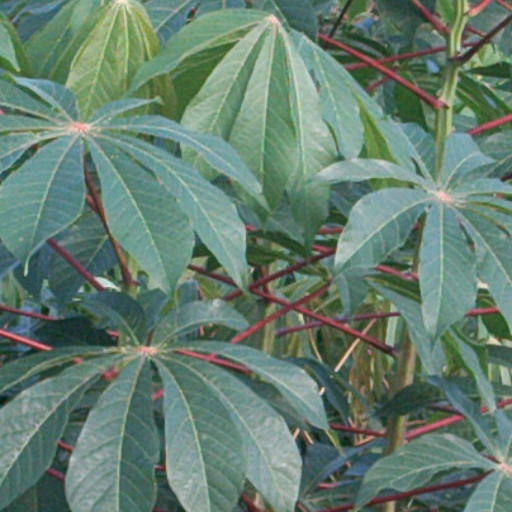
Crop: cassava